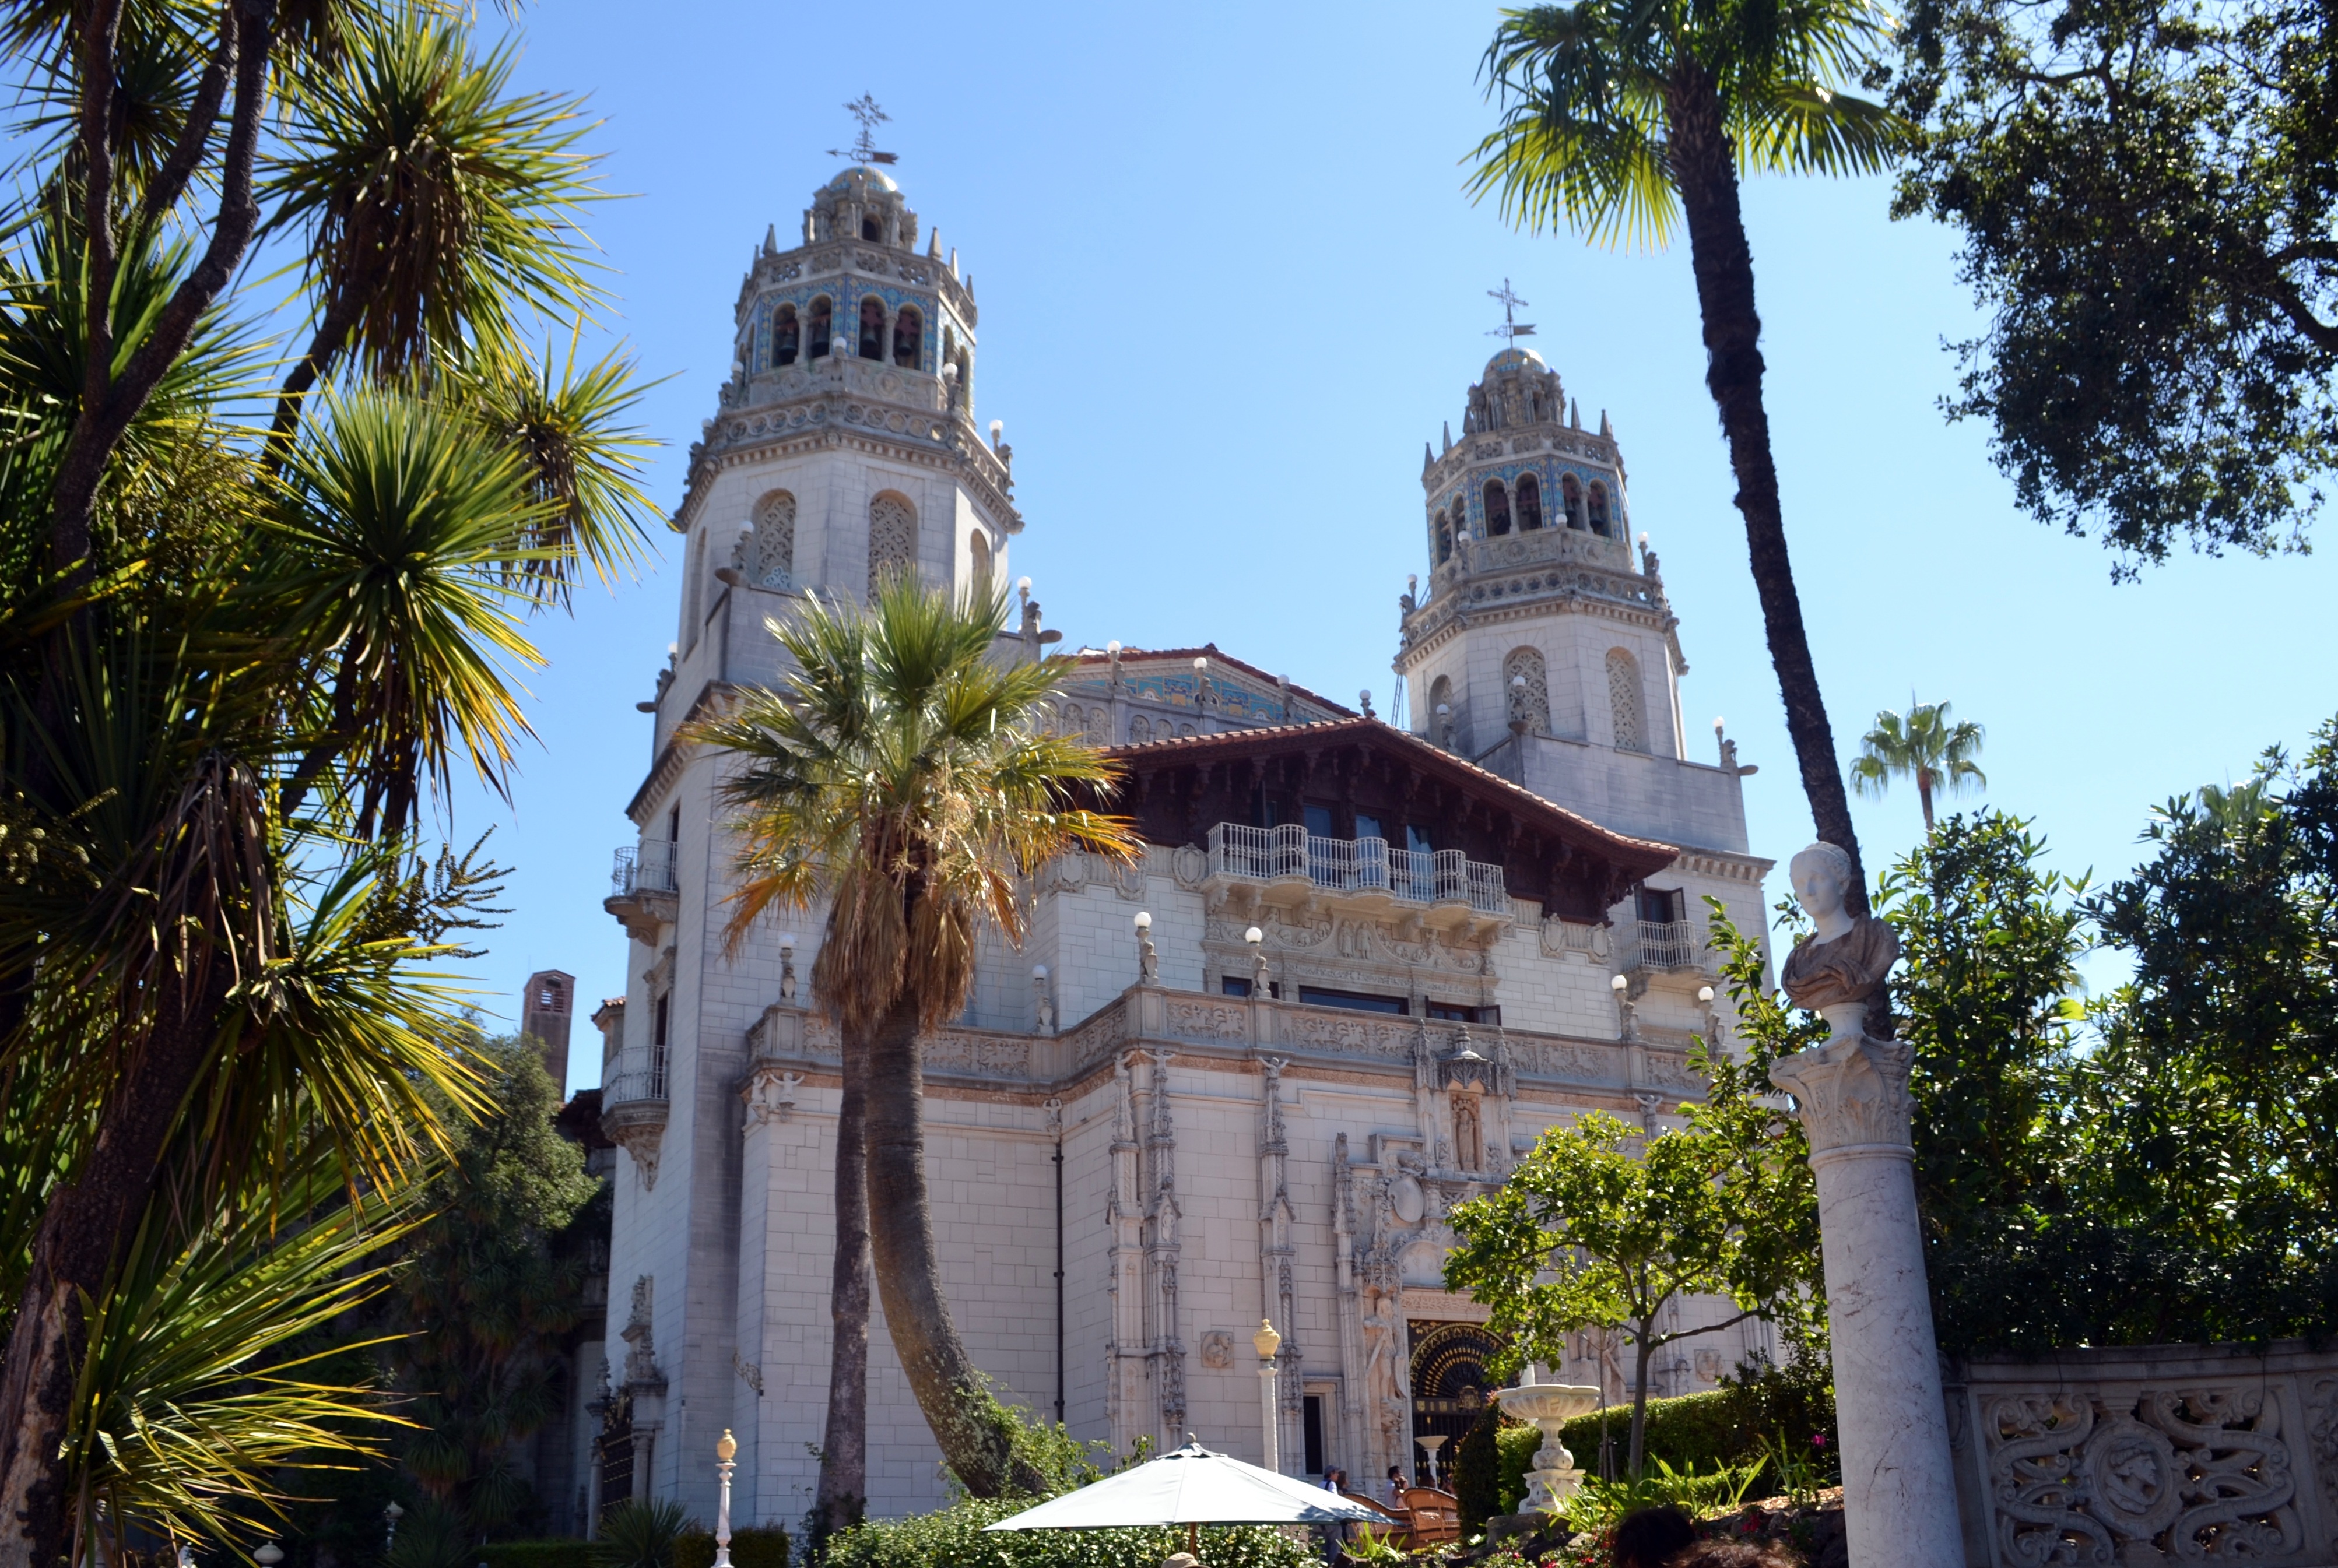
coast, architecture, building, vacation, tower, ranch, usa, america, castle, landmark, church, cathedral, tourism, california, place of worship, temple, estate, pacific, monterey, san simeon, hearst castle, arecales